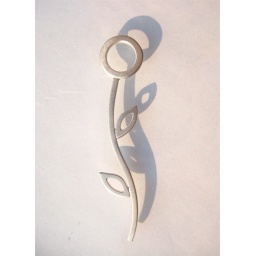
sterling silver flower pin. Can be necklace too by K. DiResta